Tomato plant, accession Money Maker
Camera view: bottom (45 deg); turntable rotation: 60 degrees
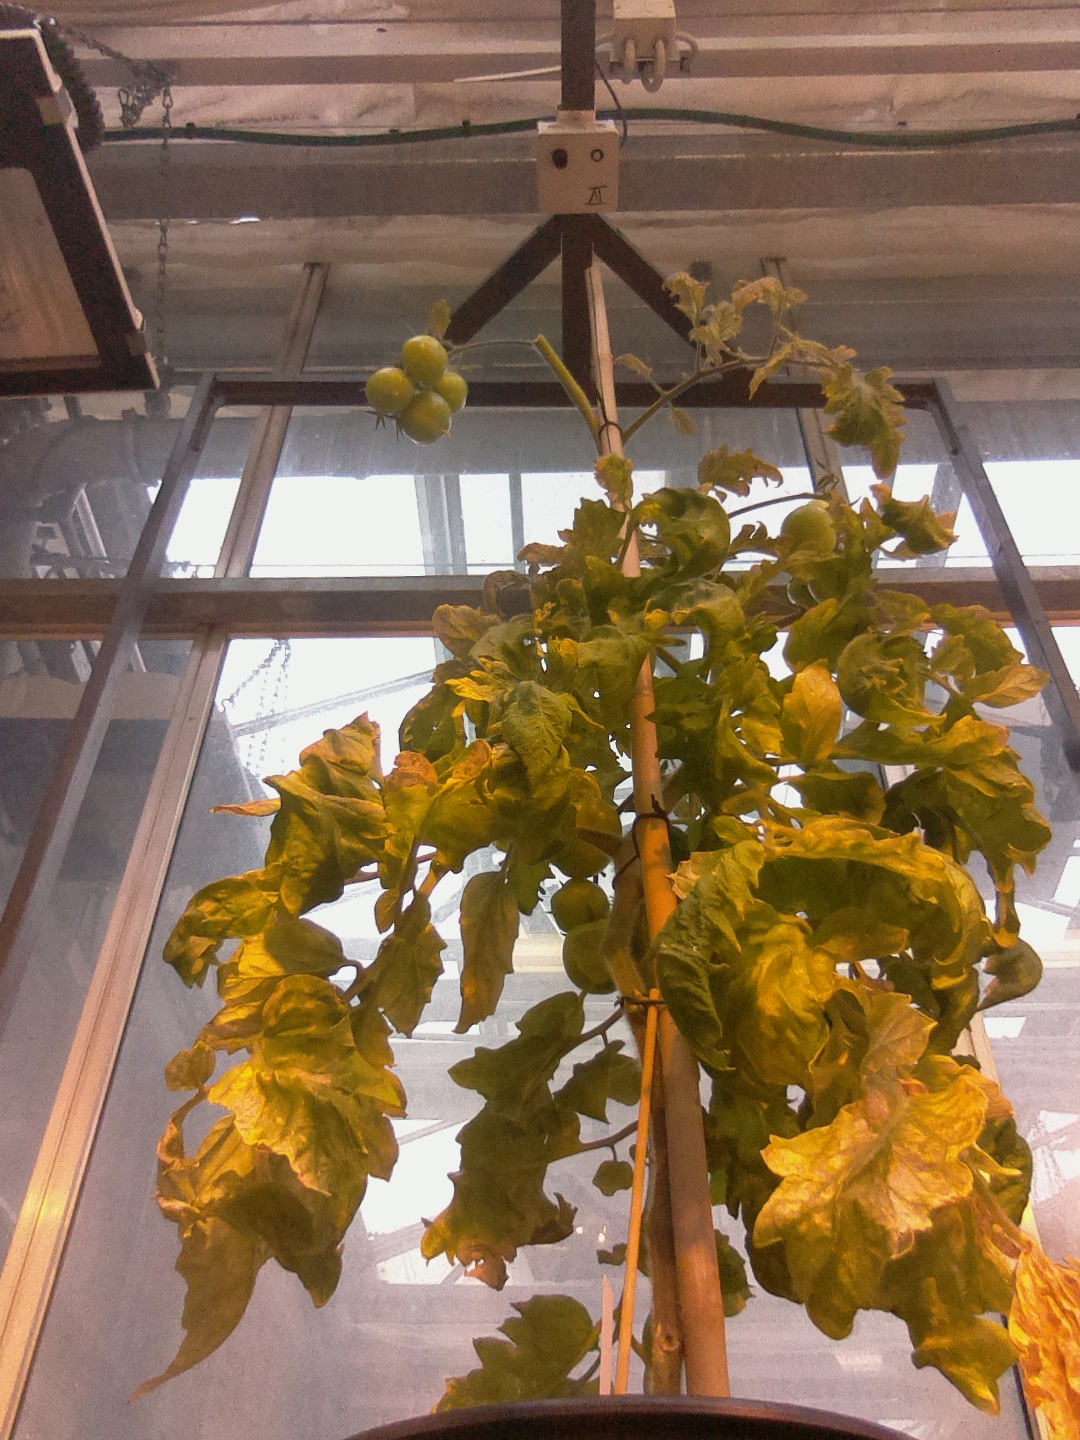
BBCH growth stage 79: 90% -100% of final fruit size